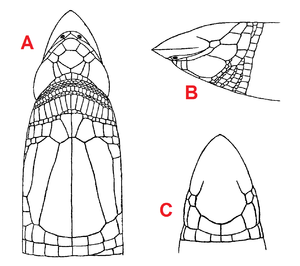
Dalophia est un genre d'amphisbènes de la famille des Amphisbaenidae.
Dalophia pistillum est une espèce d'amphisbènes de la famille des Amphisbaenidae.